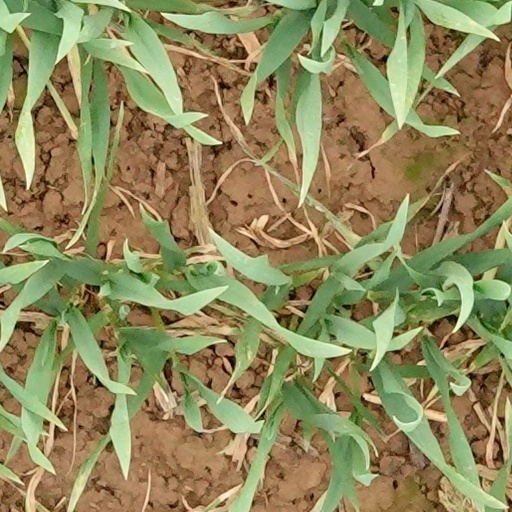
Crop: wheat